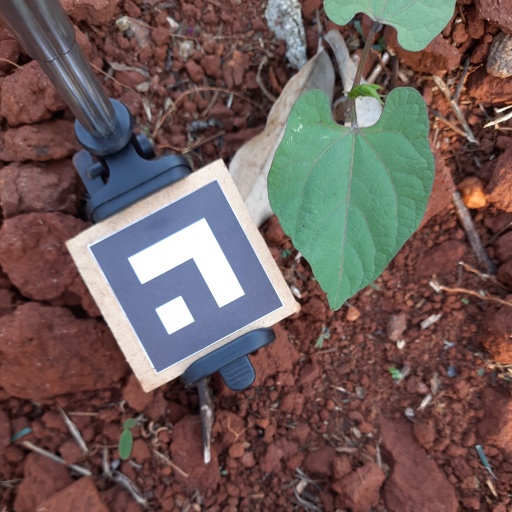
Observations: flat surface, no eating holes, under shade